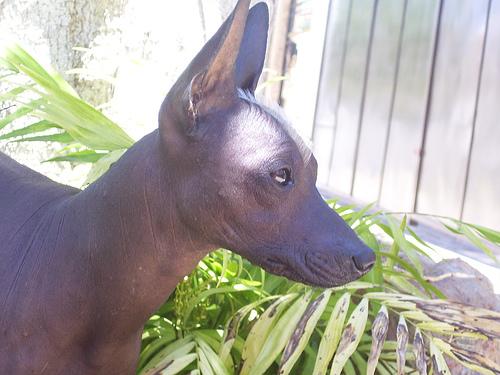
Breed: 220-n000069-Mexican_hairless